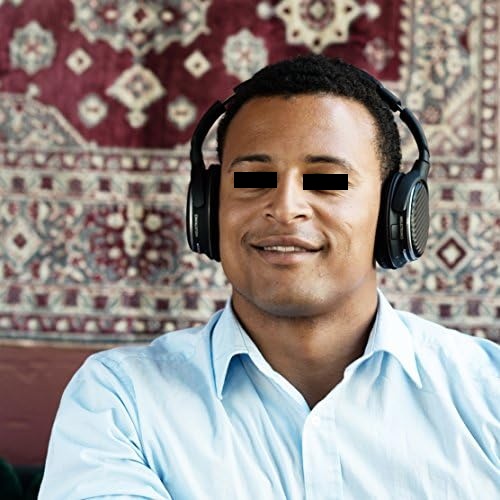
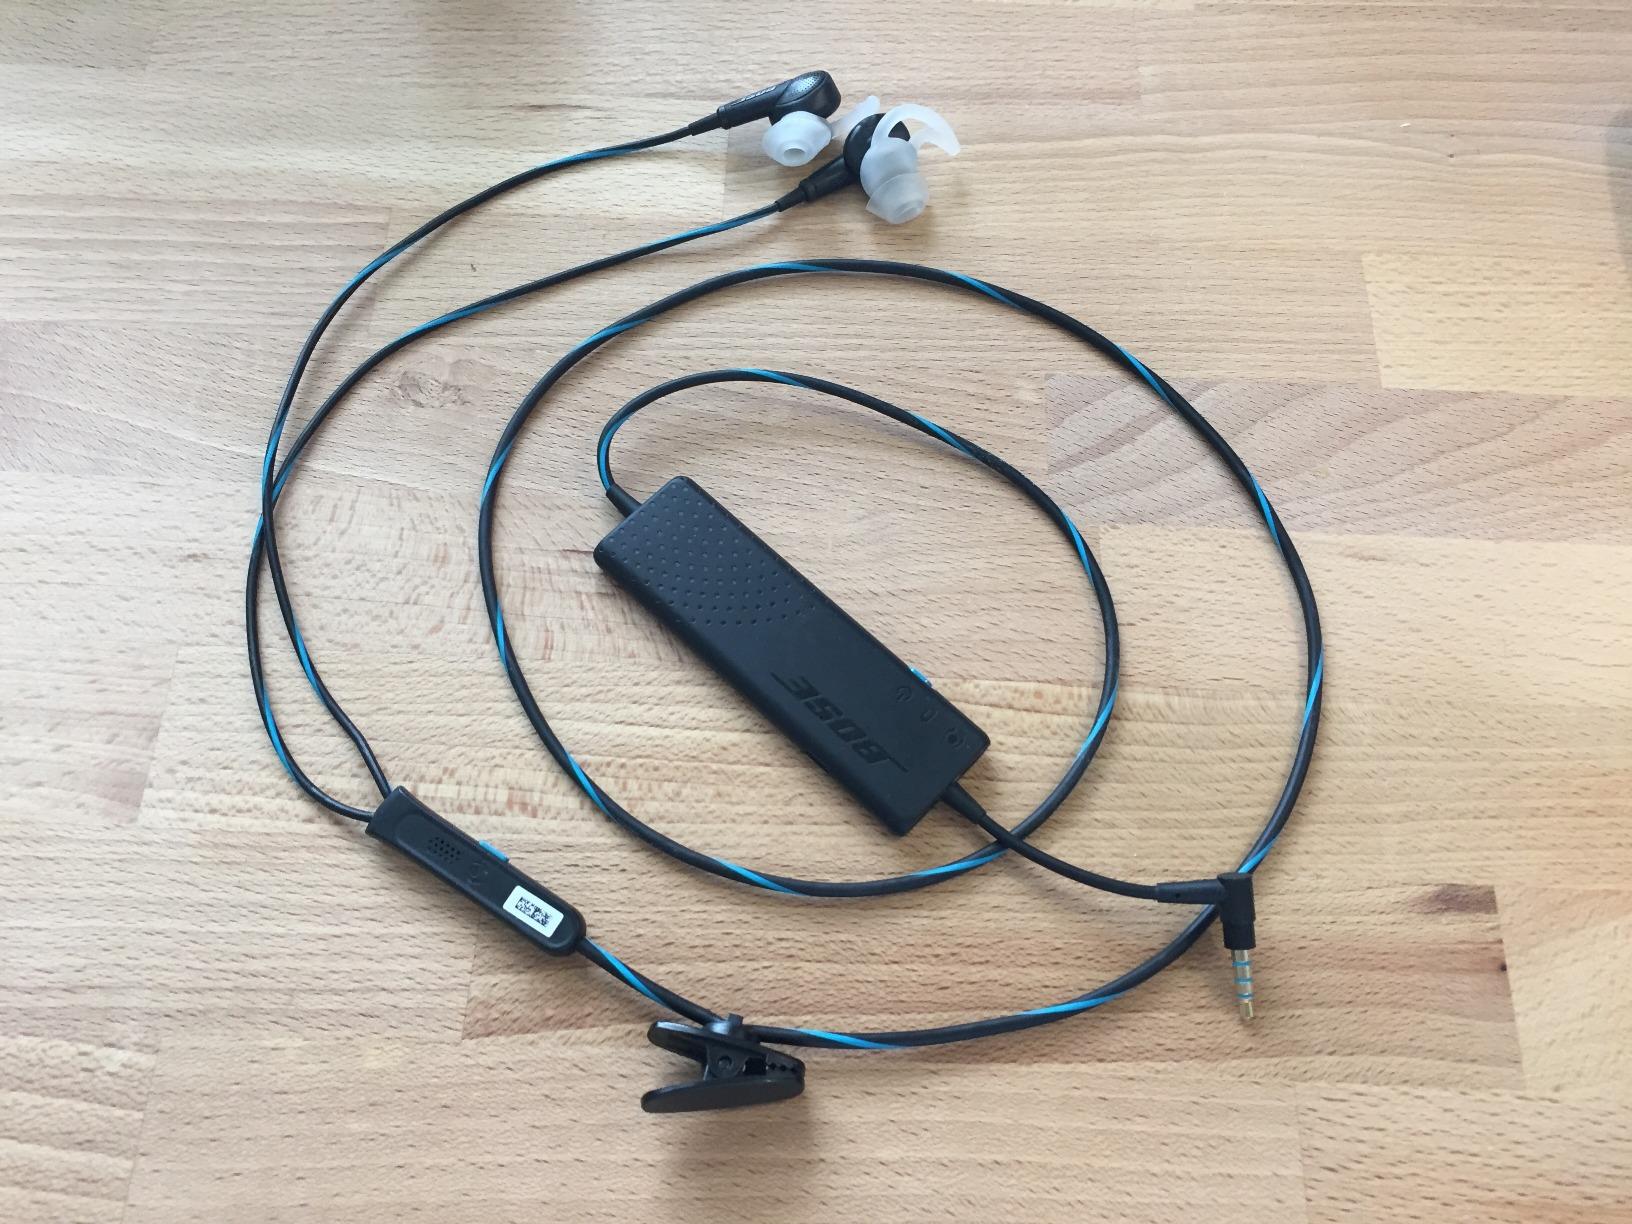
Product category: headphones
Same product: no